Museum of Japanese Colonial History in Korea

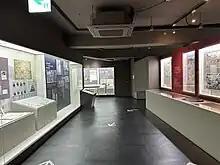
Exhibits on the second floor (2023)

The museum's permanent collection comprises over 70,000 artifacts from the colonial period. It has a full original copy of the Korean Declaration of Independence. The museum also has a copy of the autobiography of Kim Ku: the "Diary of Kim Ku". Most of the collection consists of the everyday lives of normal people during the colonial period. A portion of the museum discusses ethnic Korean collaborators with the Japanese colonial regime.